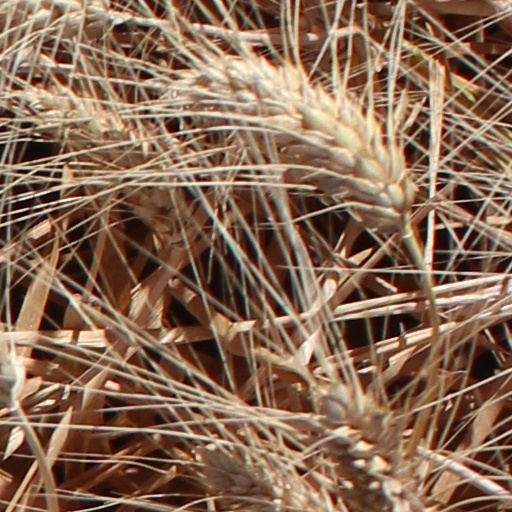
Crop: wheat